Estadio Monumental (Buenos Aires)

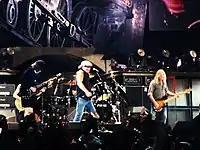
AC/DC in 2009, during their Black Ice World Tour

AC/DC performed three sold-out shows in December 2009 during their Black Ice World Tour. These shows were filmed and released on the DVD "Live at River Plate" in May 2011. In November 2012, they released a live album of the second of the three shows, which happened on 4 December.